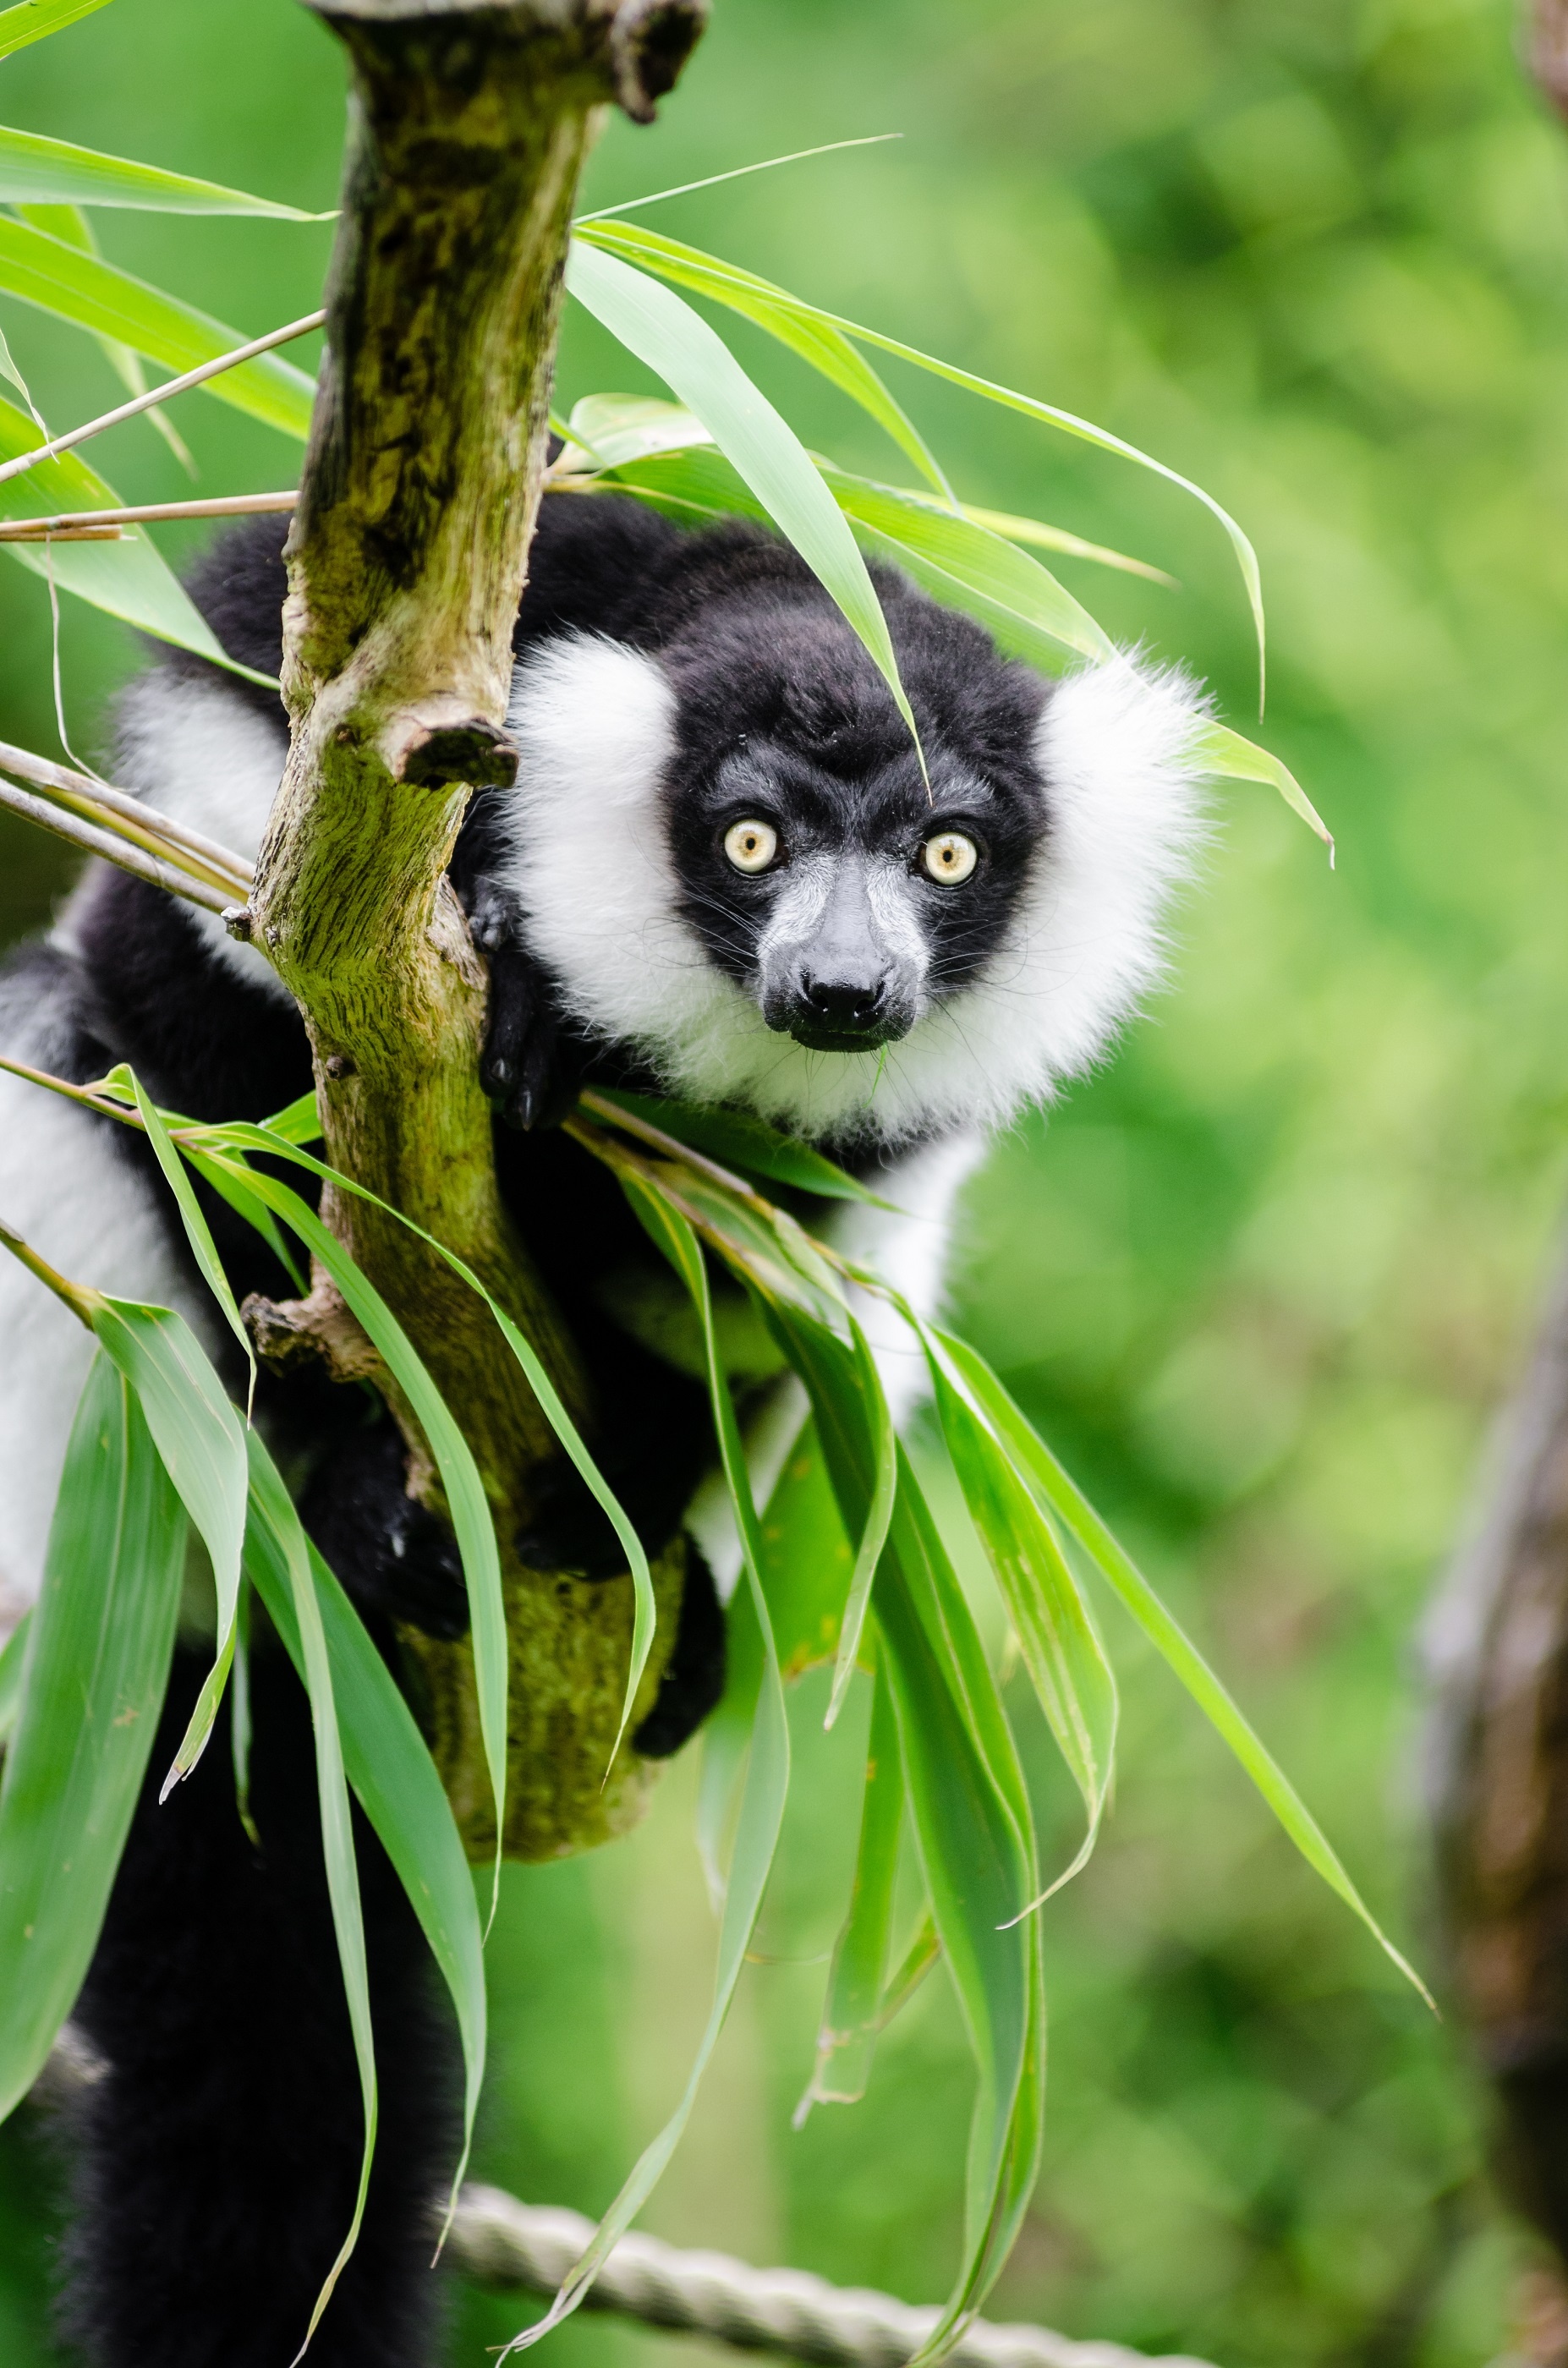
tree, nature, branch, looking, wildlife, fur, portrait, jungle, mammal, fauna, primate, leaves, rainforest, madagascar, vertebrate, exotic, lemur, perched, black and white ruffed lemur, new world monkey